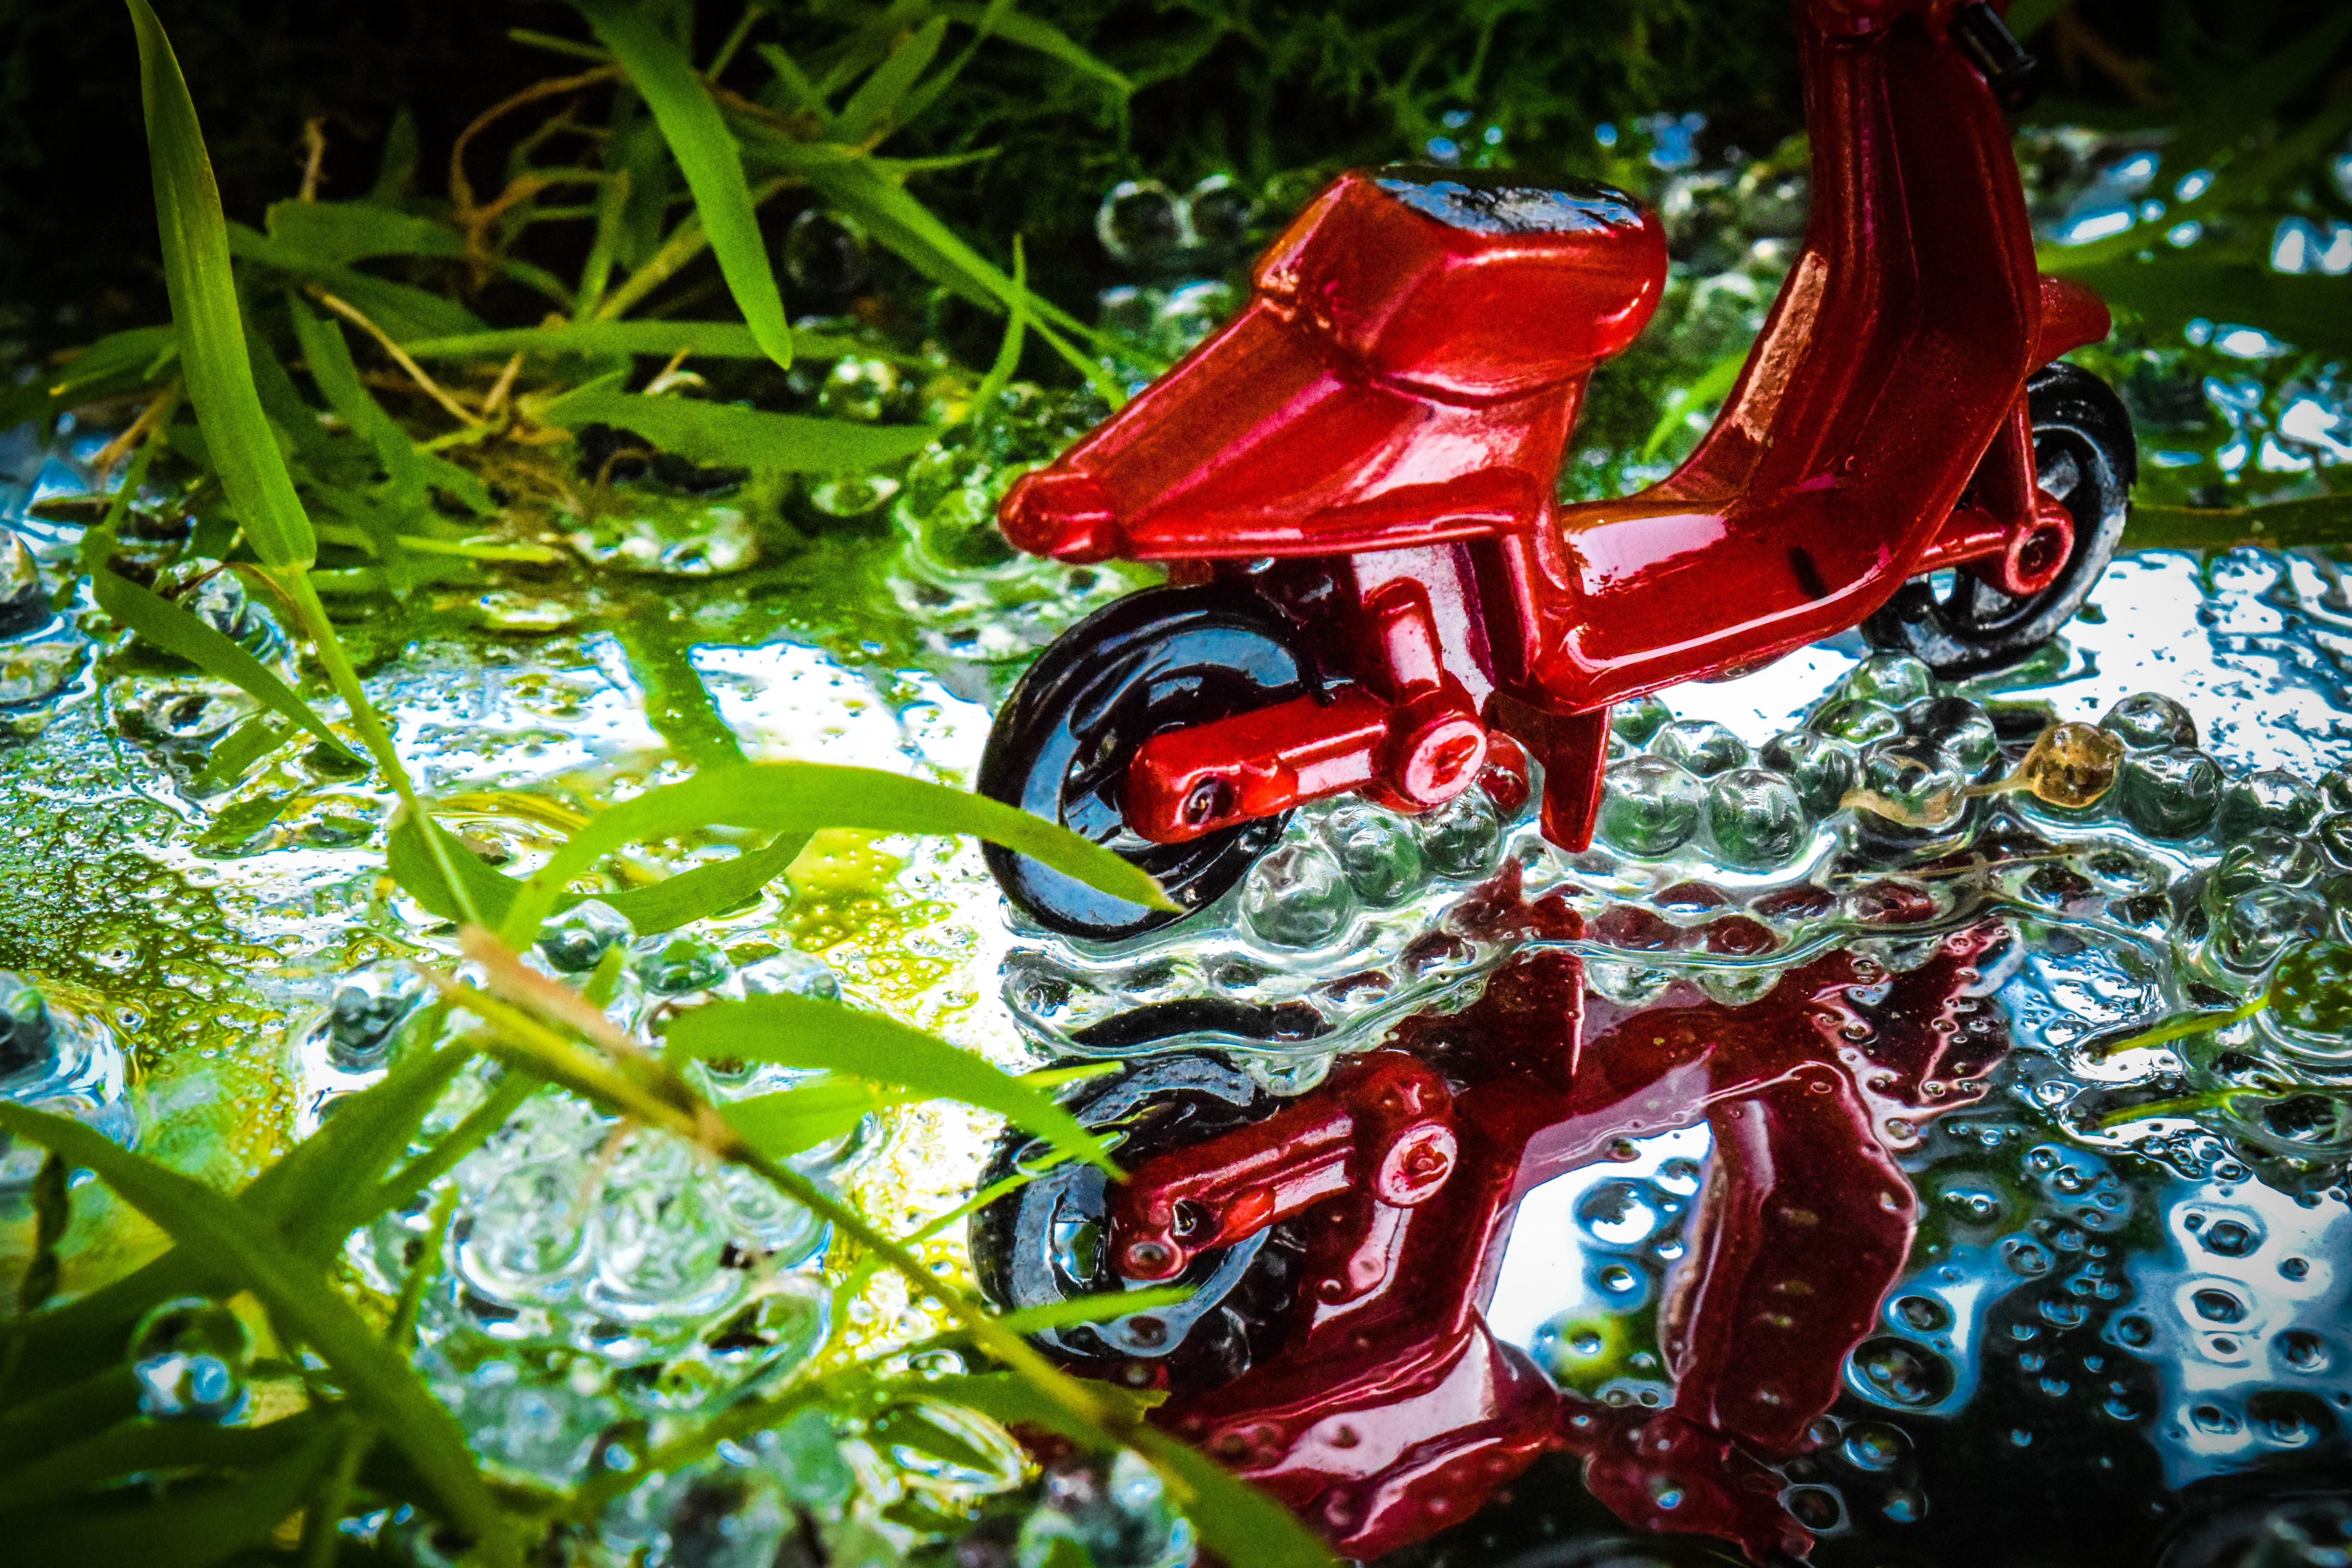
water, nature, grass, flower, recreation, green, red, vehicle, jungle, motorcycle